County Route 528 (New Jersey)

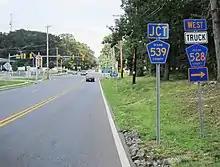
CR 528 westbound approaching its intersection with CR 539 and CR 528 Truck in Plumsted Township

West of Chesterfield, the road was maintained by the Bordentown and Crosswicks Turnpike Company, chartered in 1854. Its main road went from Bordentown east to Crosswicks along modern-day Bordentown-Crosswicks Road; a spur was planned to reach New Egypt, but only reached Chesterfield.